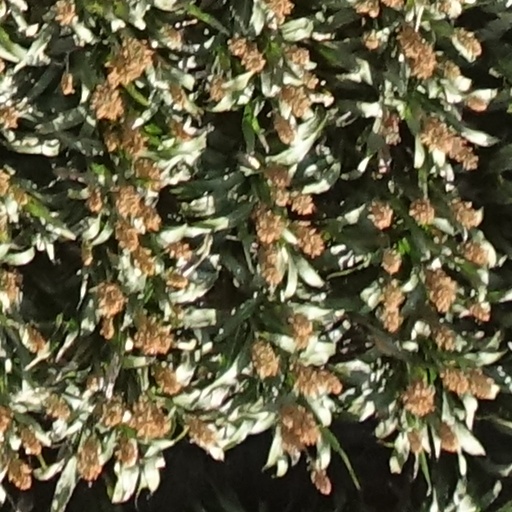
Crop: sorghum